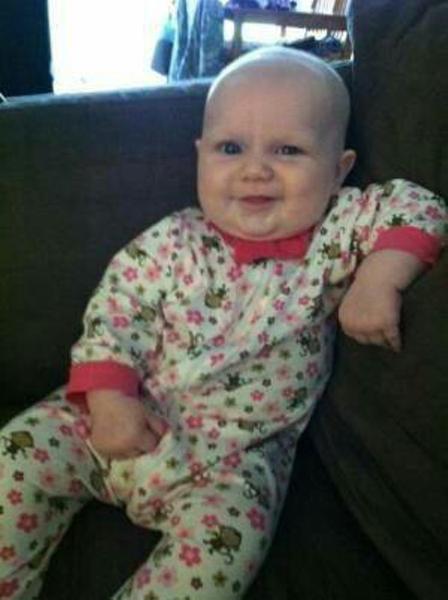
回答: で、俺が産まれたってわけ